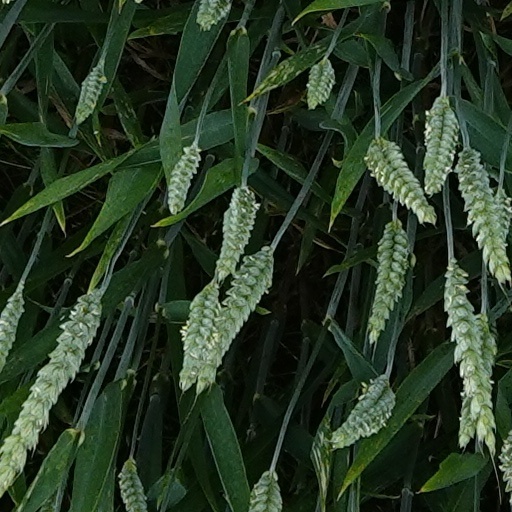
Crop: wheat